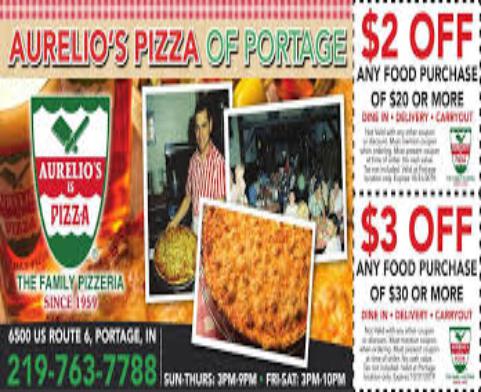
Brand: Aurelio's Pizza
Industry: Food